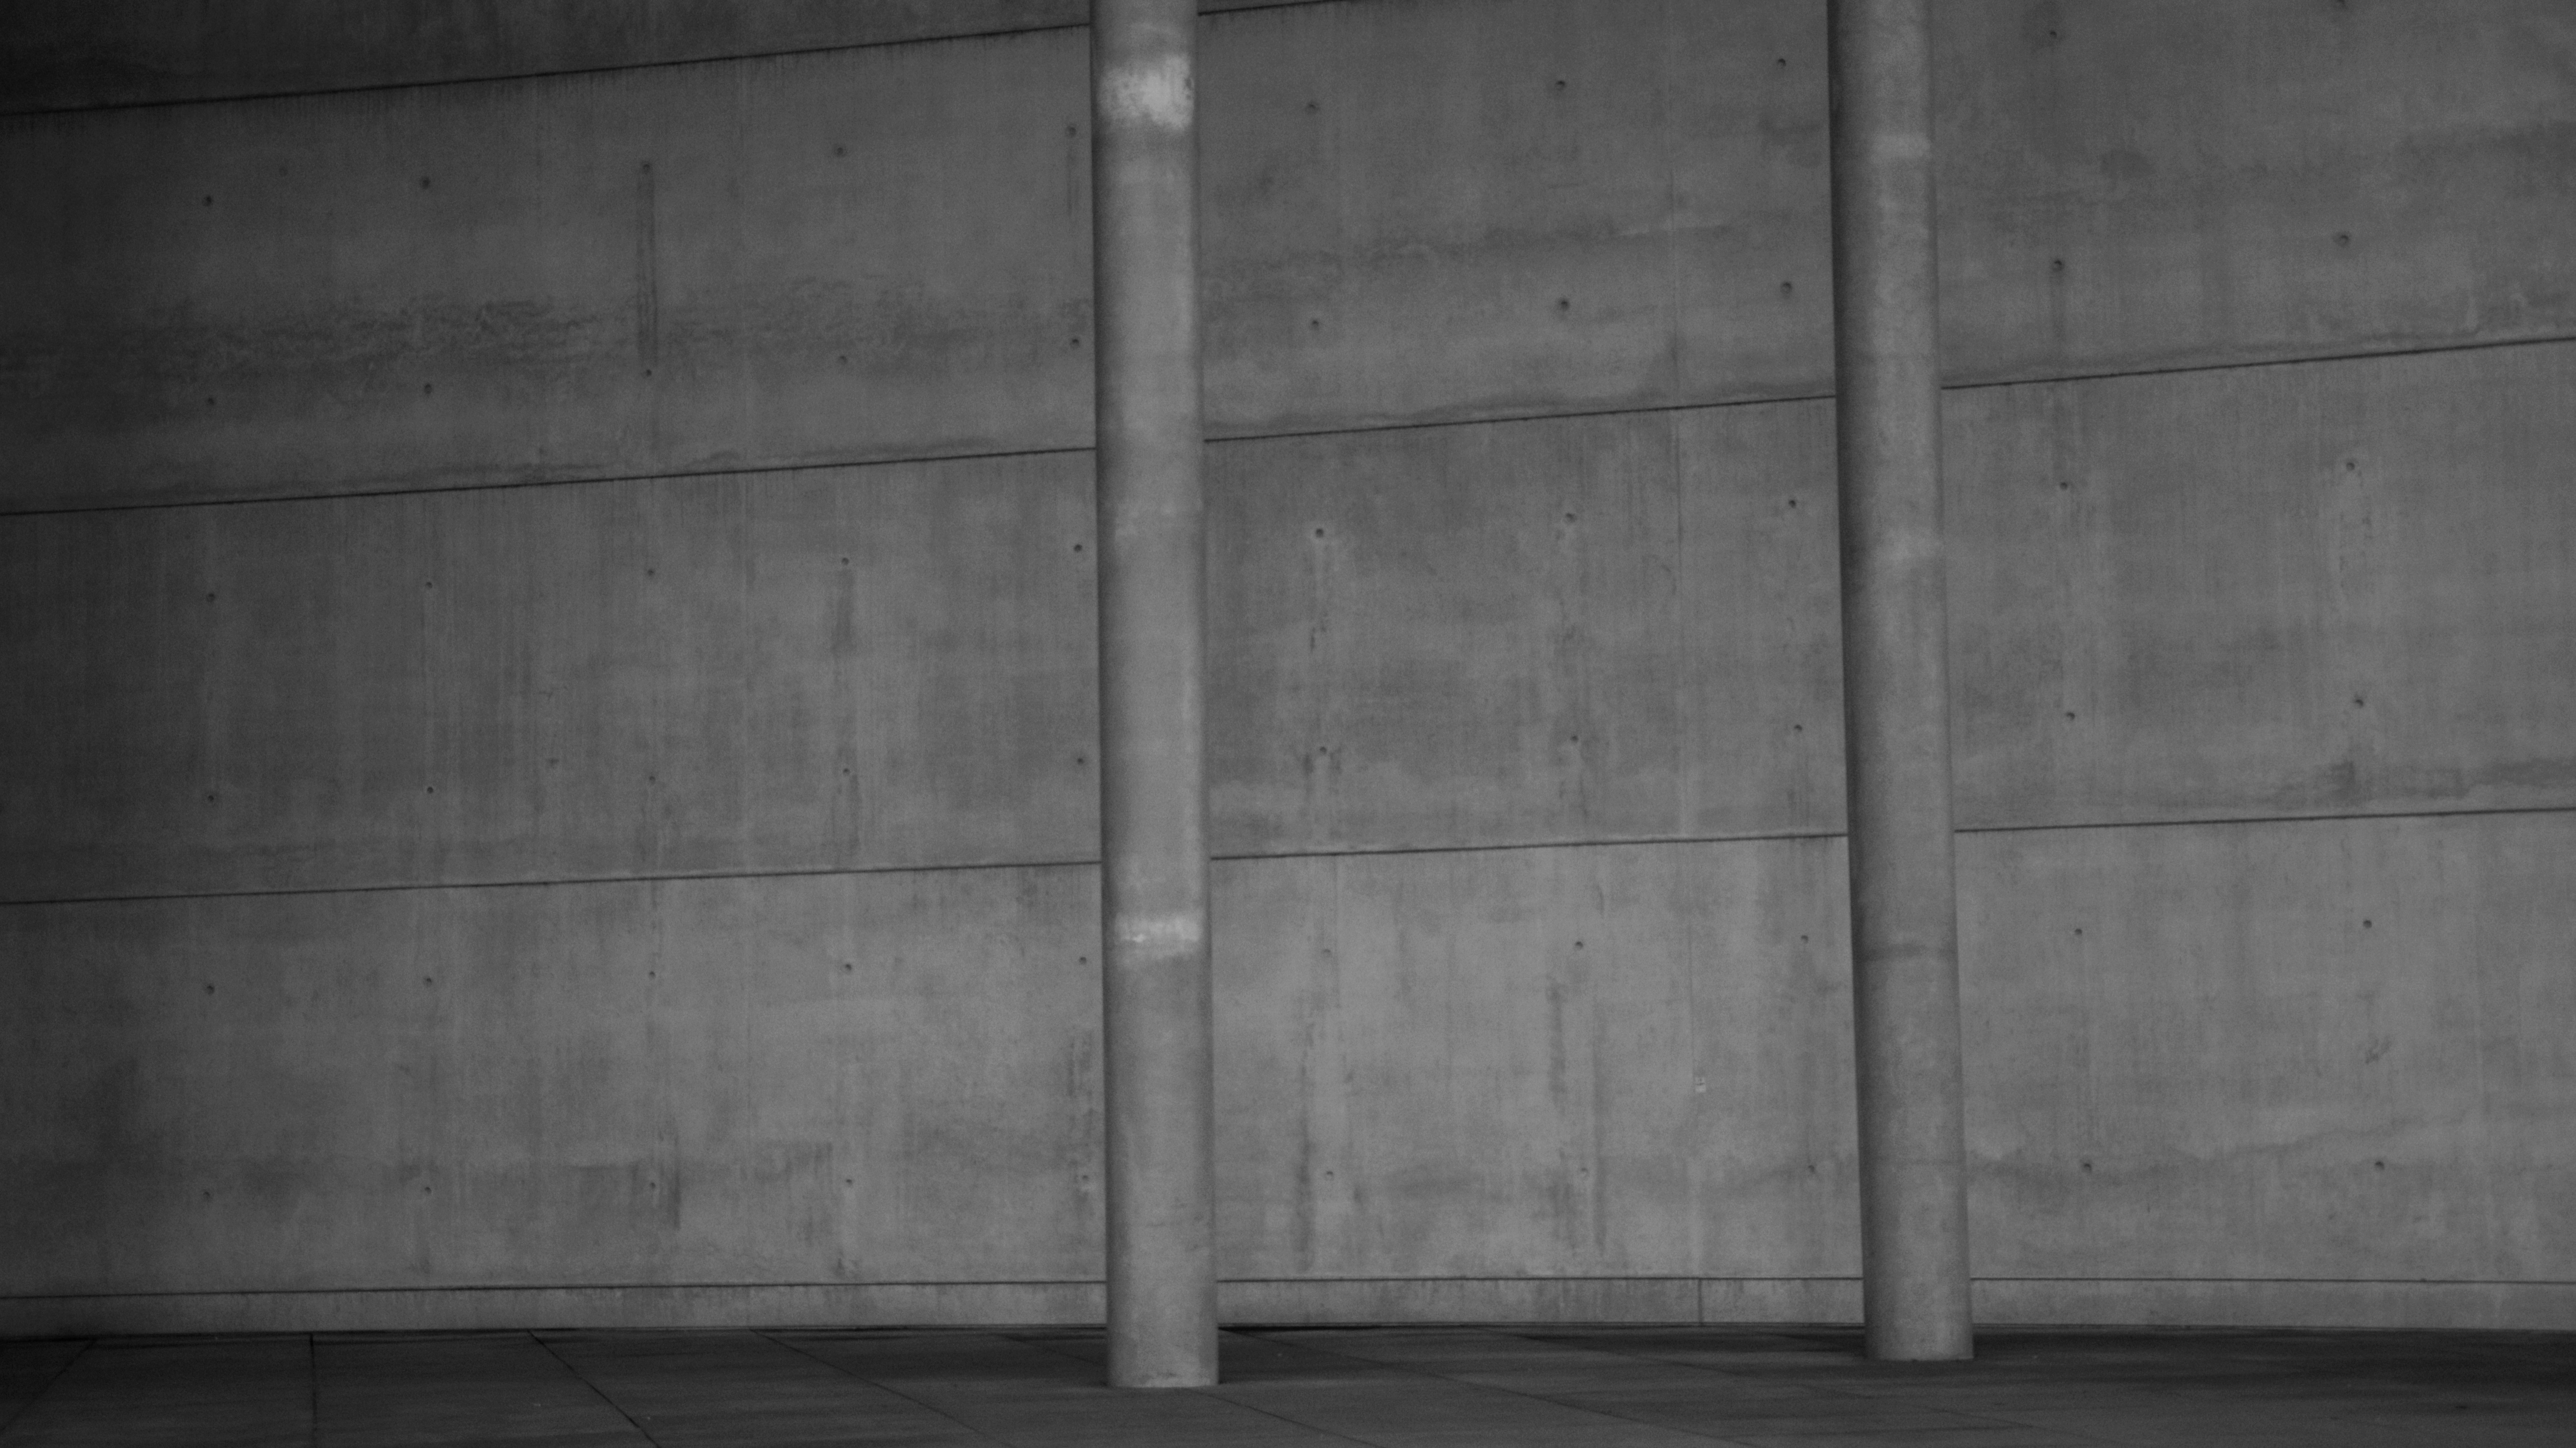
light, black and white, wood, white, house, texture, floor, window, wall, line, darkness, black, monochrome, door, symmetry, shape, monochrome photography